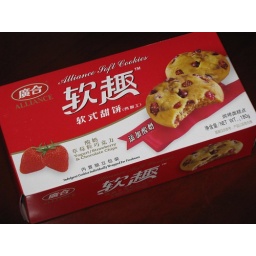
Mmm... found these in the classroom building convenience store today. Beijing, China; 16 Jun 2009.